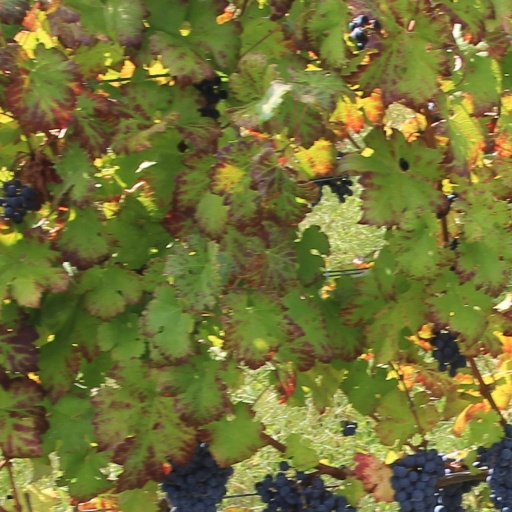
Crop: grape